Plankton

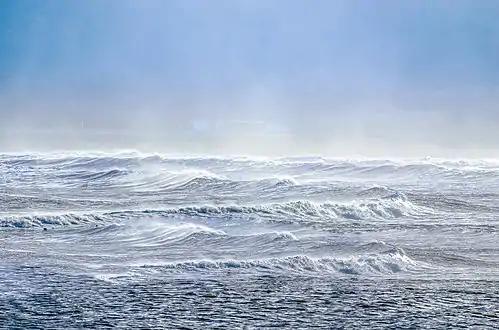
Sea spray containing microorganisms in marine plankton can be swept high into the atmosphere and may travel the globe as aeroplankton before falling back to earth.

Aeroplankton are tiny lifeforms that float and drift in the air, carried by the current of the wind; they are the atmospheric analogue to oceanic plankton. Most of the living things that make up aeroplankton are very small to microscopic in size, and many can be difficult to identify because of their tiny size. Scientists can collect them for study in traps and sweep nets from aircraft, kites or balloons. Aeroplankton is made up of numerous microbes, including viruses, about 1000 different species of bacteria, around 40,000 varieties of fungi, and hundreds of species of protists, algae, mosses and liverworts that live some part of their life cycle as aeroplankton, often as spores, pollen, and wind-scattered seeds. Additionally, peripatetic microorganisms are swept into the air from terrestrial dust storms, and an even larger amount of airborne marine microorganisms are propelled high into the atmosphere in sea spray. Aeroplankton deposits hundreds of millions of airborne viruses and tens of millions of bacteria every day on every square meter around the planet. This means similar mixes of microscopic plankton taxon can be found in open bodies of water around the world.